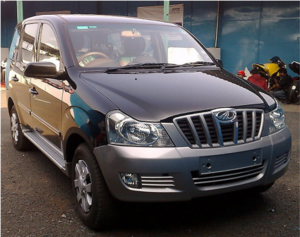
Le Mahindra Xylo est un monospace vendue en Inde par Mahindra. Il concurrence le Toyota Innova mais ses ventes sont moins importantes que ce dernier.